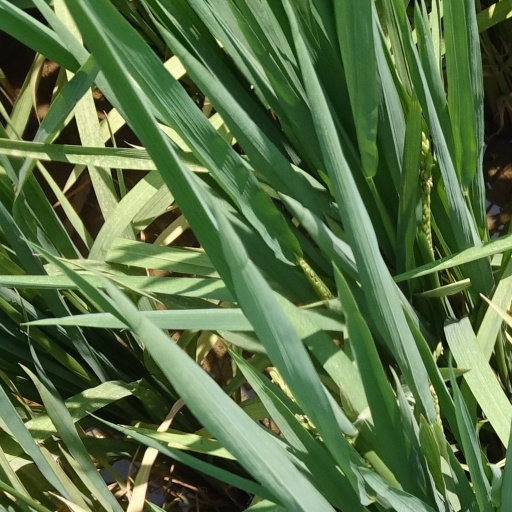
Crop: rice